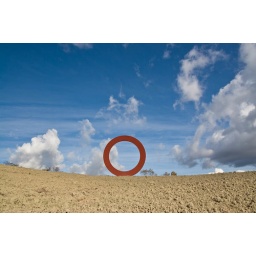
Huge red ring sculpture in the middle of a random field